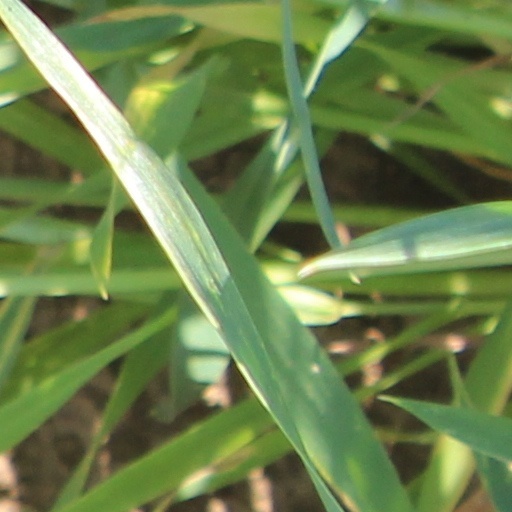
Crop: wheat